Maroon 5

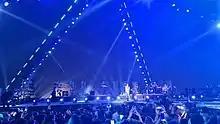
Maroon 5 performing live at the pyramids, Egypt 2022

In September 2021, Maroon 5 headlined on a television tribute special titled "Shine a Light: A Tribute to the Families of 9/11", aired on CNN to commemorate the 20th anniversary of the September 11 attacks. In May 2022, Maroon 5 conducted a concert at the pyramids of Giza in Cairo. There, PJ Morton stated that the band's performance in Egypt was better than their 2019 Super Bowl performance.